Adolf Maennchen

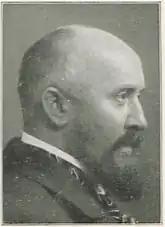
Adolf Maennchen (c.1902)

Theodor Gustav Alwin Adolf Maennchen (7 September 1860, Rudolstadt - 30 March 1920, Düsseldorf) was a German landscape and genre painter.